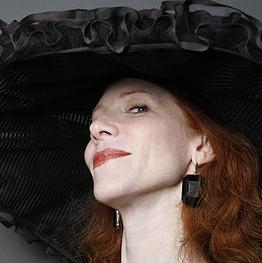
Age: 44